Martinez, California

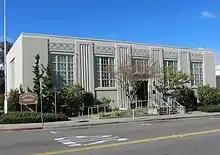
The historic Art Deco–style Martinez Library was built in 1941.

That first facility, operated by the Bull's Head Oil Company, was followed in 1908 by a test refinery built by the Pacific Coast Oil Company. Shortly thereafter, Pacific Coast became part of Standard Oil (now Chevron), and consolidated their oil refining operations in the Point Richmond, Hercules, Rodeo waterfront corridor some to the west of Martinez.